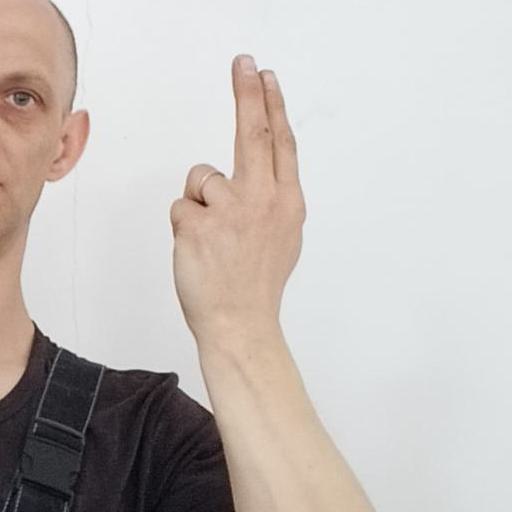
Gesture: two_up_inverted